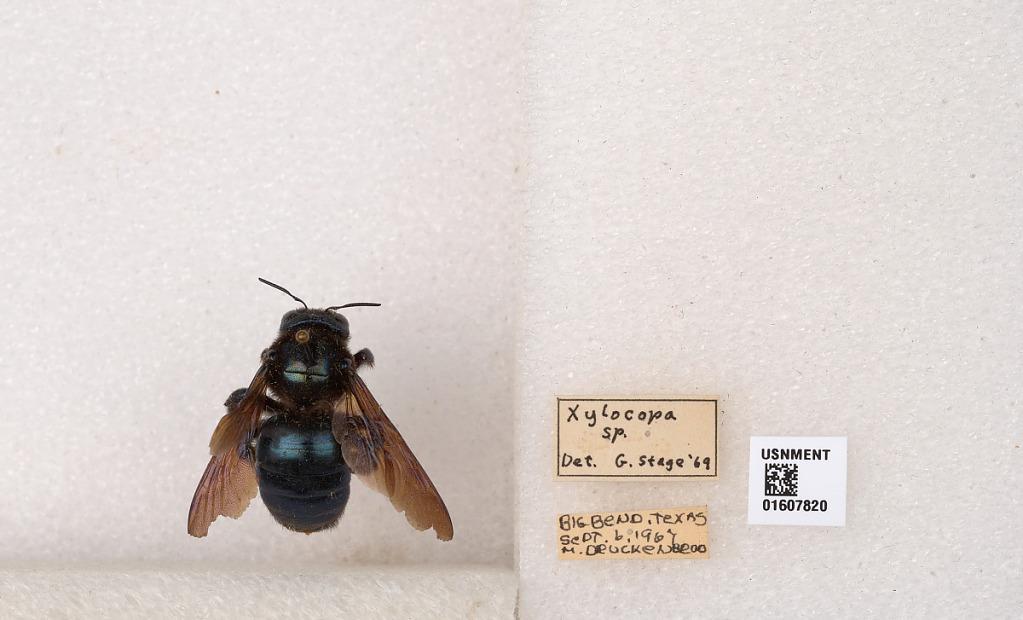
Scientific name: Xylocopa (Xylocopoides) californica arizonensis Cresson
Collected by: M. Druckenbroo
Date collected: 1967-9-6
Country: United States
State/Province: Texas
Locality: Big Bend
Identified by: Stage, G. L.